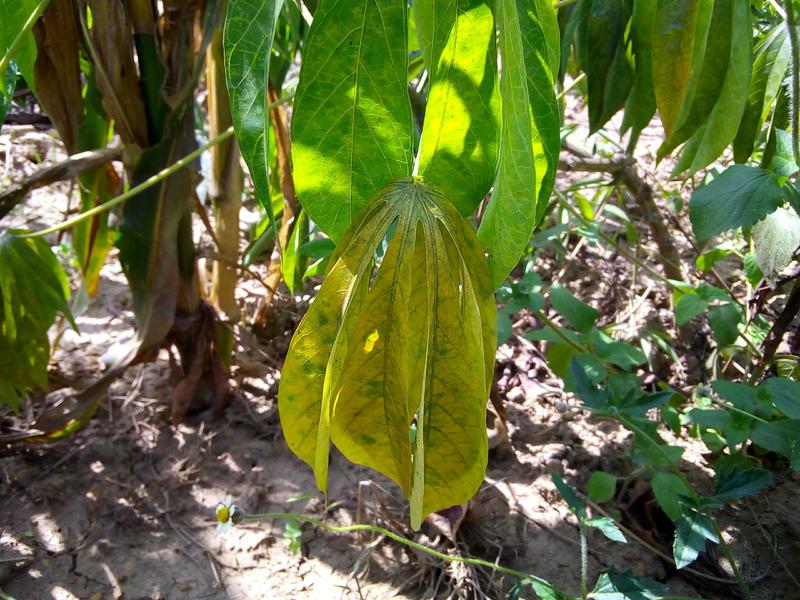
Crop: cassava
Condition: brown_streak_disease